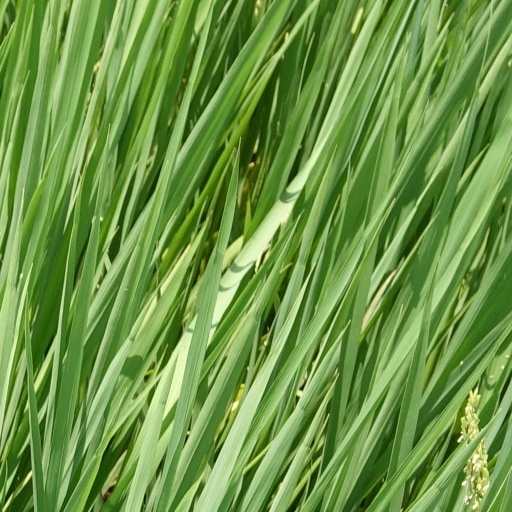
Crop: rice